USNS Pollux

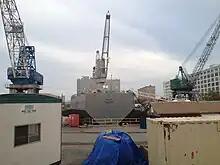
"Pollux" in Boston's Dry Dock Number 3 in October 2014

On 1 October 2007, "Pollux" was transferred to the United States Maritime Administration. On 1 October 2008, she was transferred to the Ready Reserve Force, losing her "USNS" designation, and laid up at Philadelphia, Pennsylvania. In 2014 the vessel and her sister SS Regulus were relocated to the United States Maritime Administration Beaumont Reserve Fleet where they remain in ROS-120 status. If activated again, "Pollux" will report to the Military Sealift Command, Atlantic Fleet.